Battle of Gotthard Pass

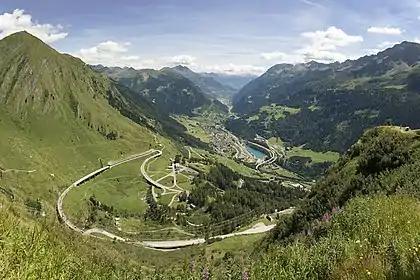
The photo shows Airolo and the Ticino valley at the foot of Gotthard Pass. The hamlet of Cima del Bosco is just beyond the hairpin curve.

Lecourbe's division consisted of three brigades under Generals of Brigade Charles-Étienne Gudin de La Sablonnière, Louis Henri Loison, and Gabriel Jean Joseph Molitor. By Duffy's reckoning, Gudin's brigade numbered 3,801 men and consisted of the 67th and 109th Line Infantry Demi-brigades and three grenadier companies. Loison's brigade was 2,980-strong and was made up of the 38th and 76th Line Infantry Demi-brigades. Lecourbe was in Altdorf at the northern end of the upper Reuss valley with the 720-man divisional reserve of nine grenadier companies. Molitor's brigade was far to the east near Glarus on the upper Linth River. The 67th Line defended the Gotthard Pass, the 109th Line held the Oberalp Pass and the village of Andermatt, and Loison's brigade was posted near Amsteg in the center of the upper Reuss valley. Phipps credited Gudin with 4,294 soldiers and Loison with 4,366 men.